Wybo Fijnje

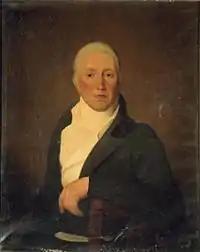
Wybo Fijnje; portrait attributed to Taco Scheltema

Wybo Fijnje (24 January 1750 in Zwolle – 2 October 1809 in Amsterdam) was a Dutch Mennonite minister, publisher in Delft, Patriot, exile, coup perpetrator, politician and – during the Batavian Republic and Kingdom of Holland – manager of the predecessor of the Staatscourant.